Castelnaudary station

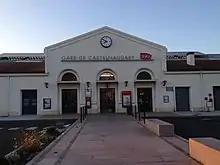
Gare de Castelnaudary

Castelnaudary is a railway station in Castelnaudary, Occitanie, France. The station opened on 22 April 1857 and is on the Bordeaux–Sète line. It is at the southern end of the town, about a 5–10-minute walk from the centre. The station is served by Intercités (long distance, as well as night train) and TER (local) services operated by the SNCF.